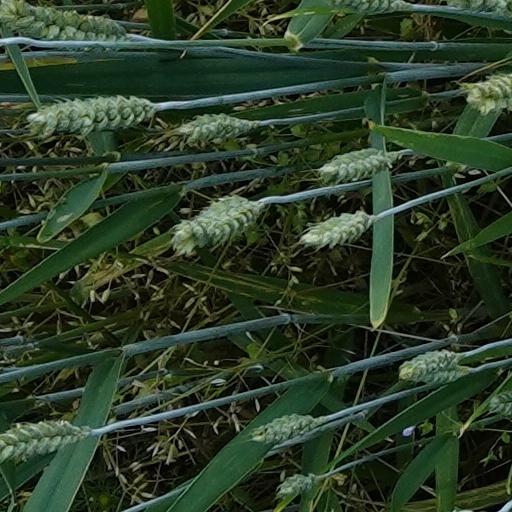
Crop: wheat